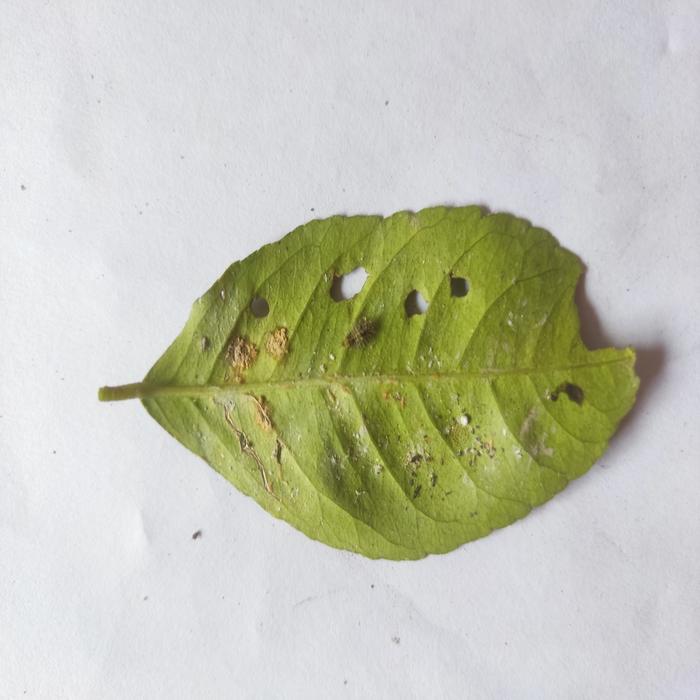
Crop: Lemon
Leaf condition: Sooty_Mold